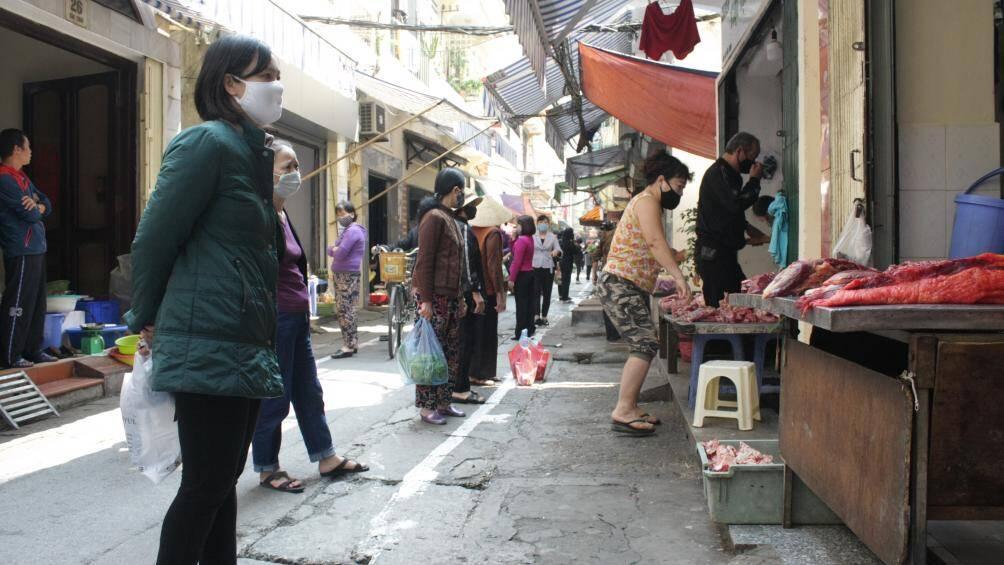
có nhiều quầy hàng xuất hiện ở hai bên lối đi